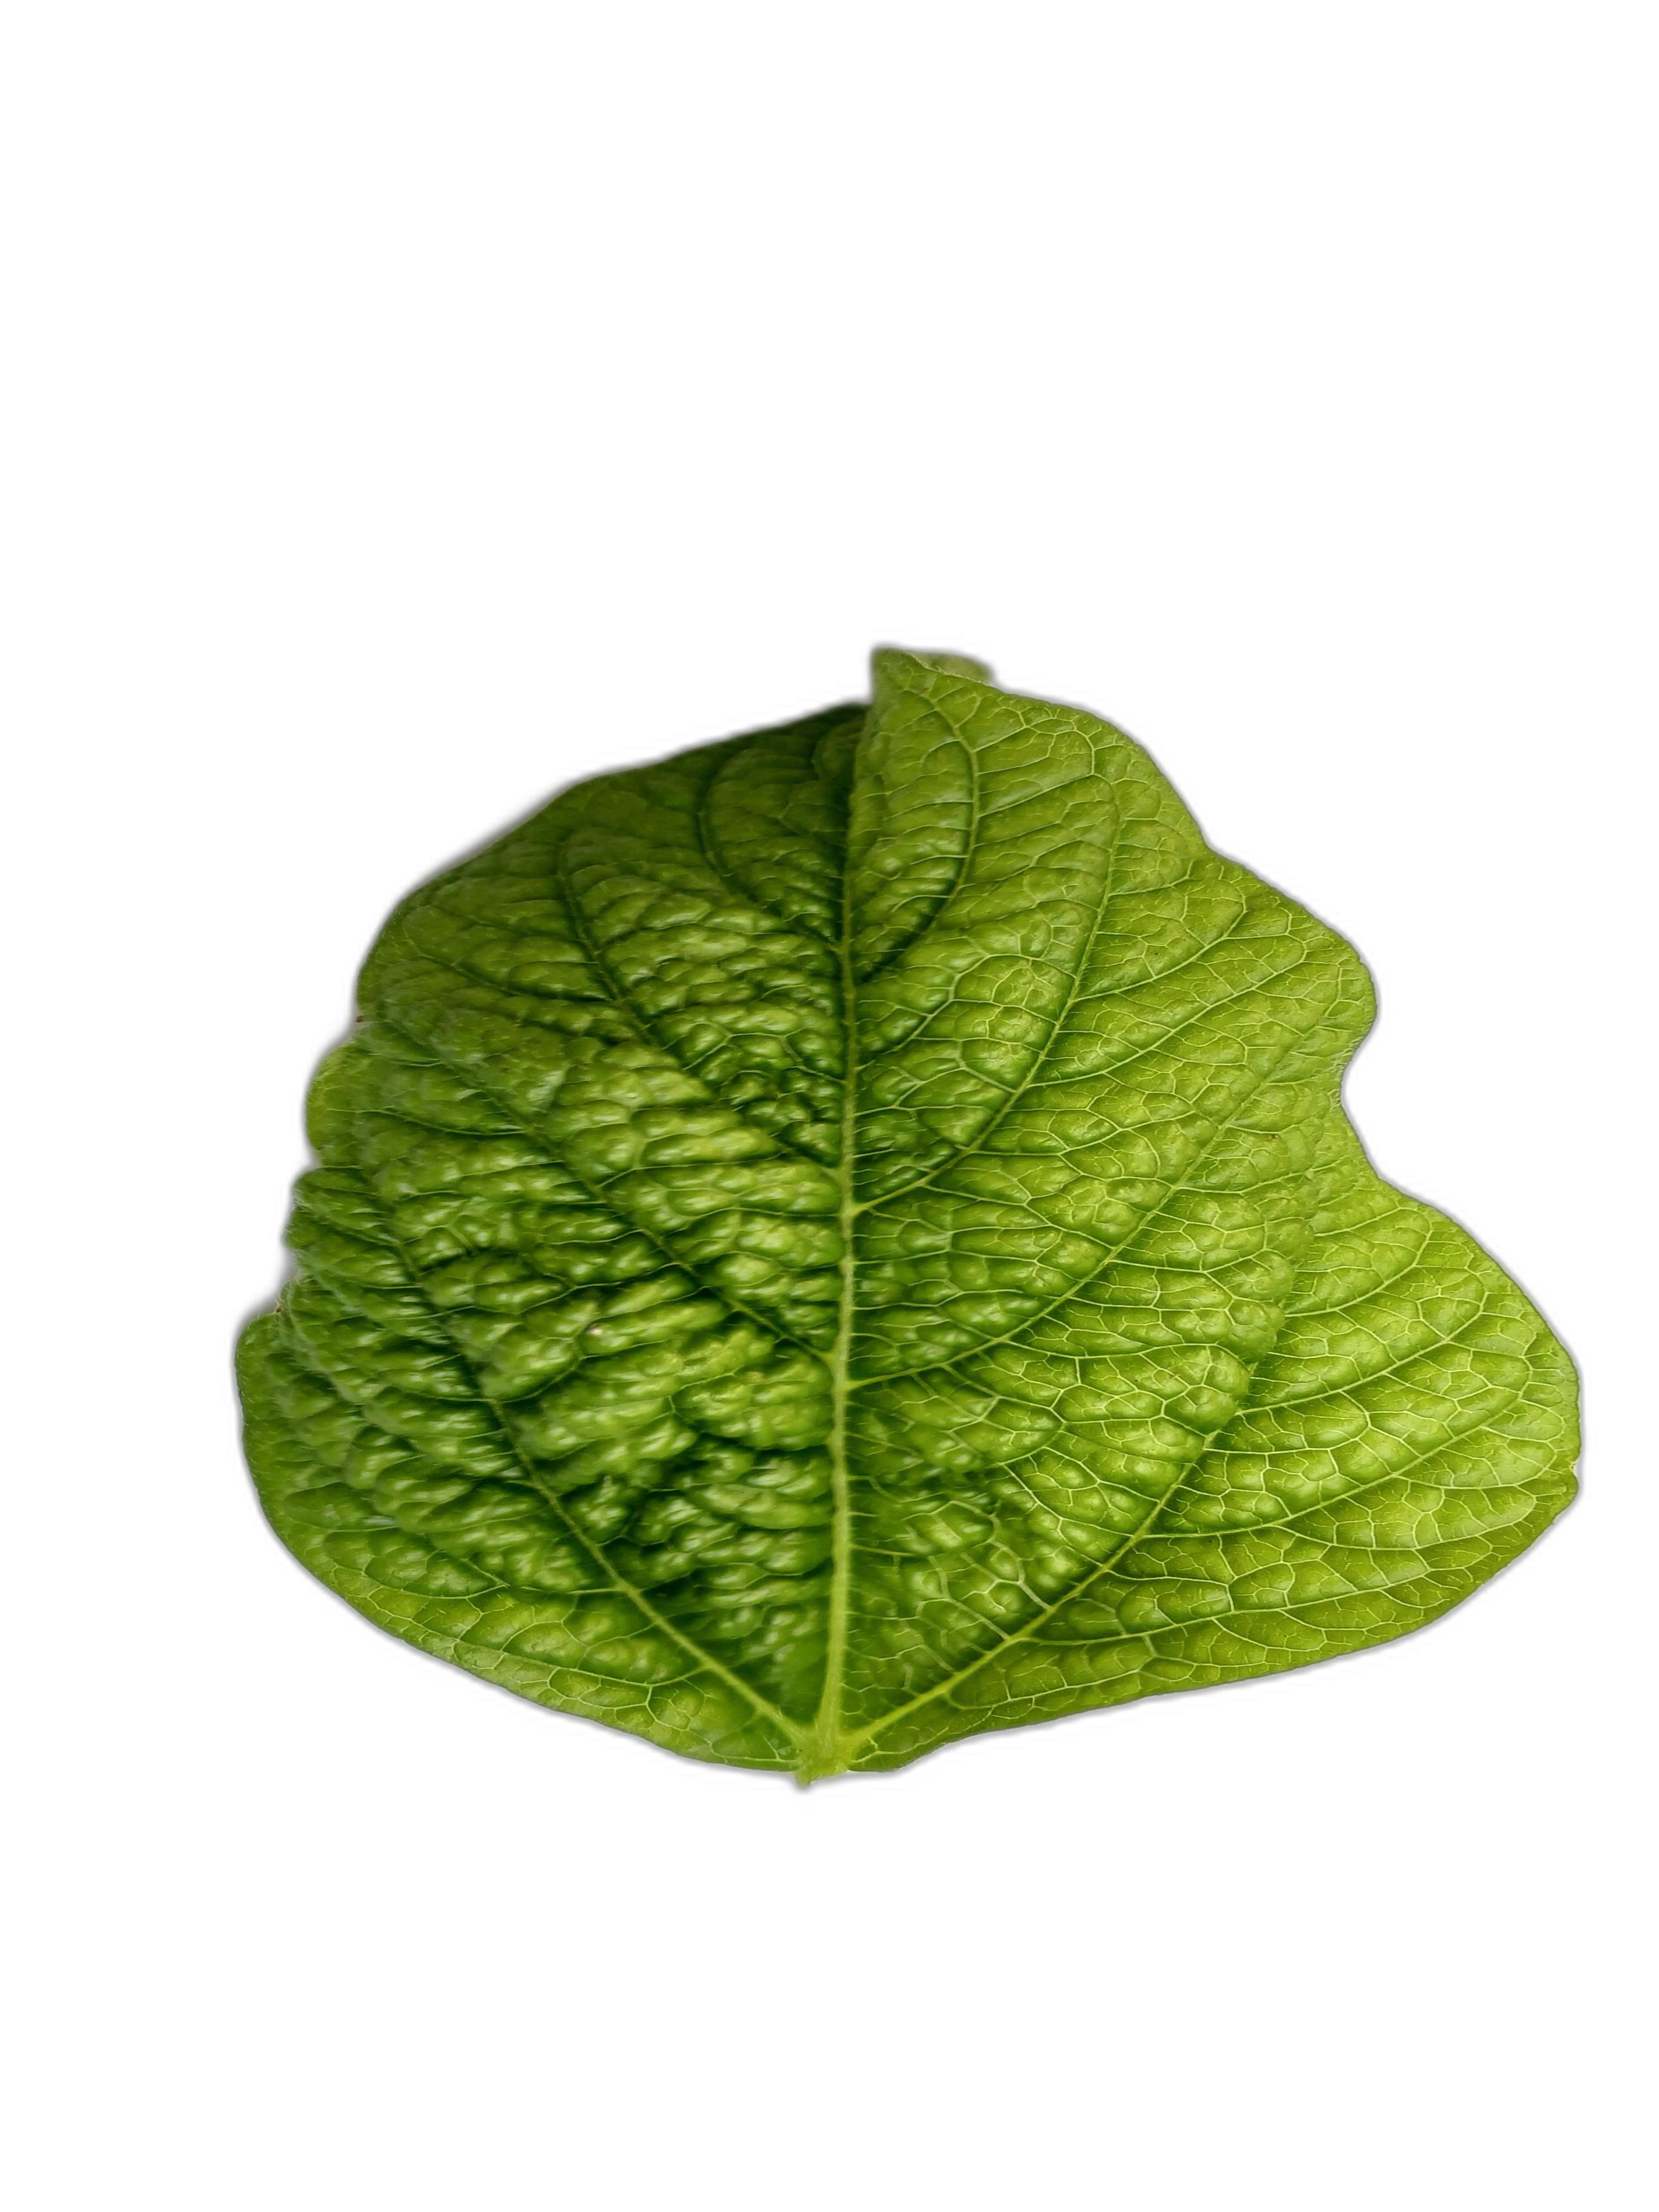
Label: Leaf Crinkle